The Tie That Binds (novel)

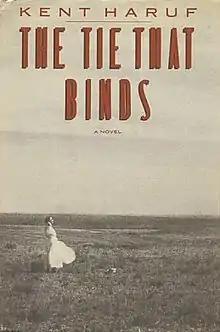
First Edition (publ. Holt, Rinehart and Winston)

The Tie That Binds is a novel by Kent Haruf. Written in 1984, the novel is Haruf's first major work, receiving a Whiting Award and a special Hemingway Foundation/PEN citation. It is the story of 80-year-old Edith Goodnough of Holt County, Colorado, as told to an unnamed inquirer on a Sunday afternoon in the spring of 1977 by her 50-year-old neighbor.